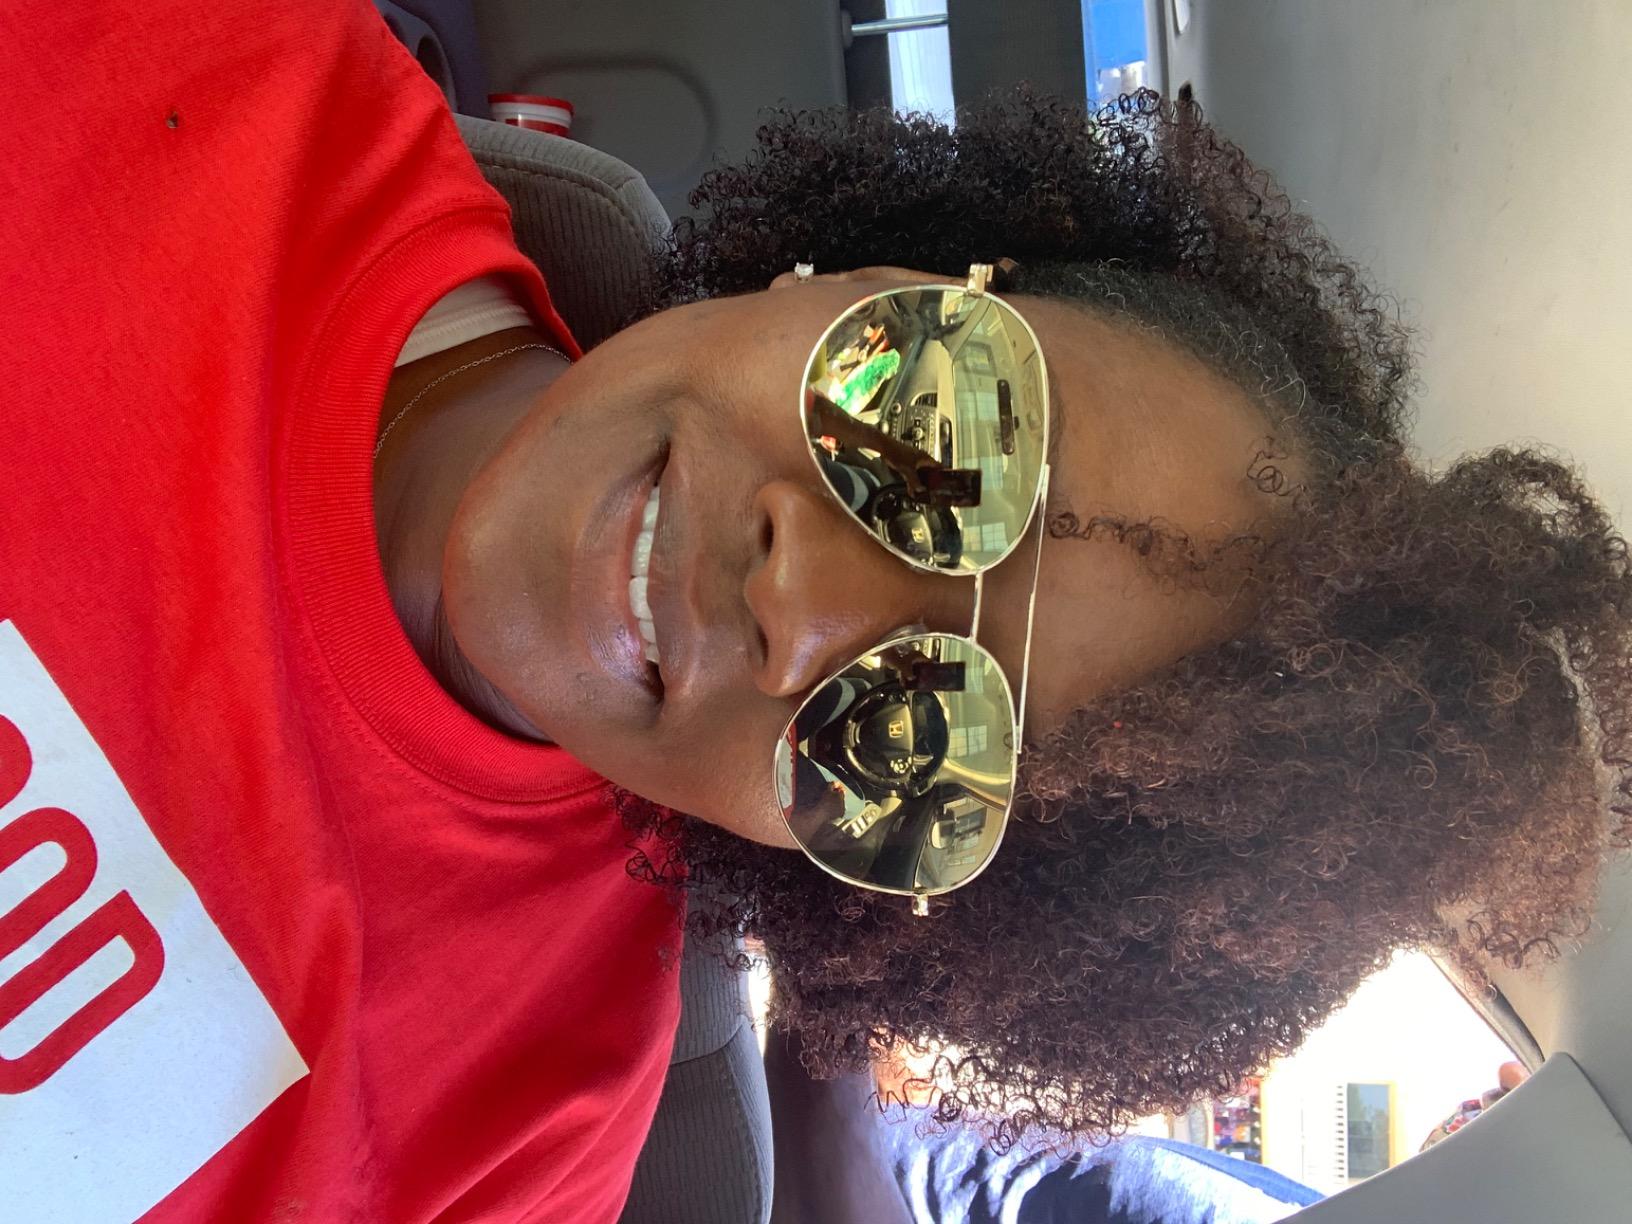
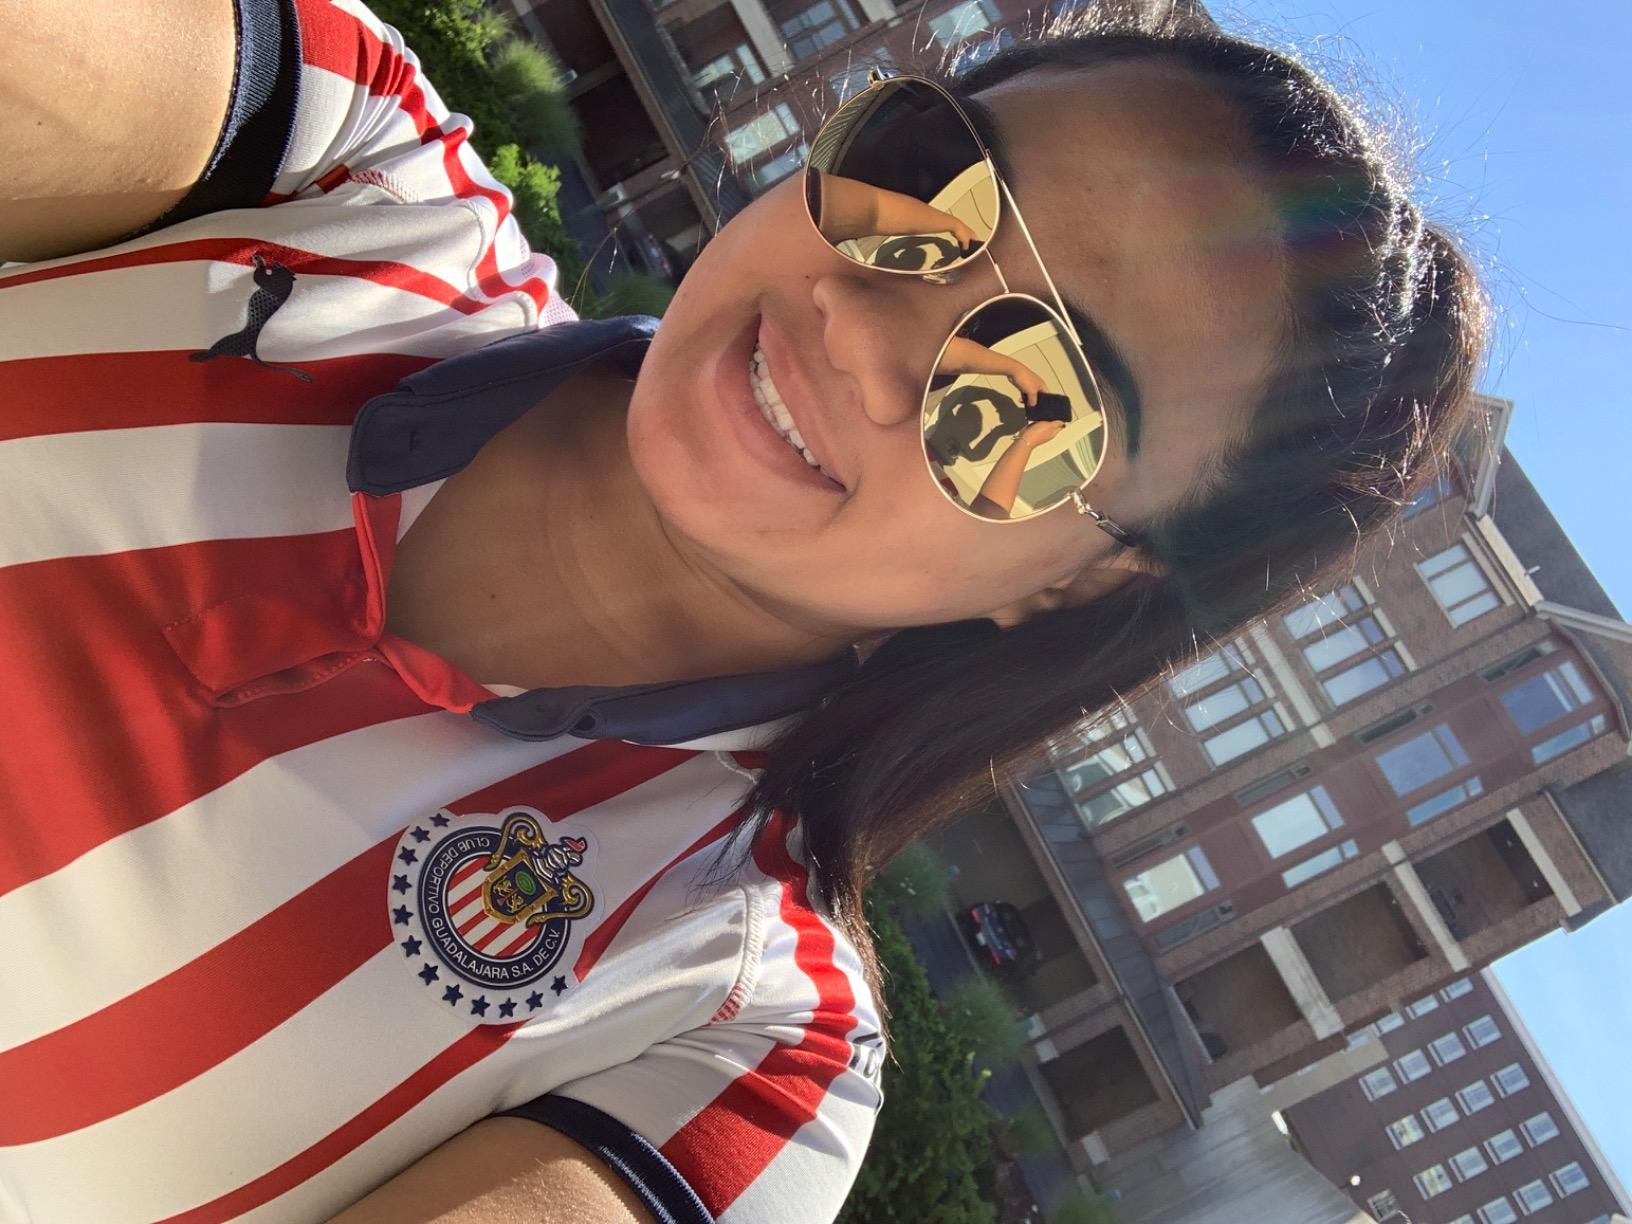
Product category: accessories_sunglasses
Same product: yes